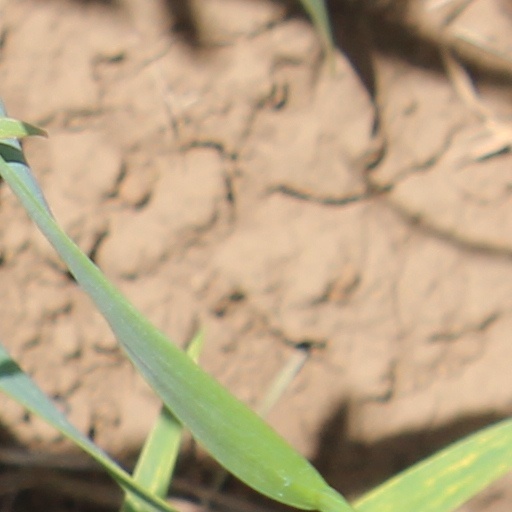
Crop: wheat